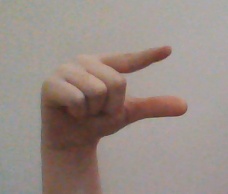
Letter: dal